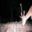
Label: deer